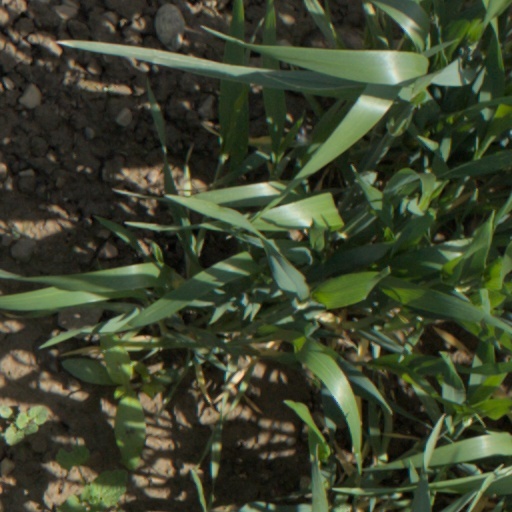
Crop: wheat